Architecture of the medieval cathedrals of England

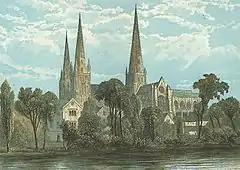
This faded postcard of Lichfield Cathedral shows a delicately coloured engraving of the cathedral with three tall slim spires rising against sunlit clouds above a gliding river.

The eastern ends of English cathedrals show a greater diversity than those of any other country. Those built in the Norman era had high apsidal ends surrounded by a lower ambulatory, as is typical of Northern France. This arrangement still exists at Norwich and in part at Peterborough and also, with variation, in the Early English Gothic east end at Canterbury, but in every other case has been modified.